Monarchy of Antigua and Barbuda

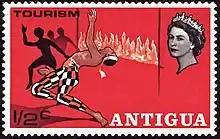
The Queen on a 1968 Antiguan stamp

The island of Antigua was explored by Christopher Columbus in 1493, and became a colony of Britain in 1632; Barbuda island was first colonised in 1678.